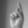
ASL letter: K